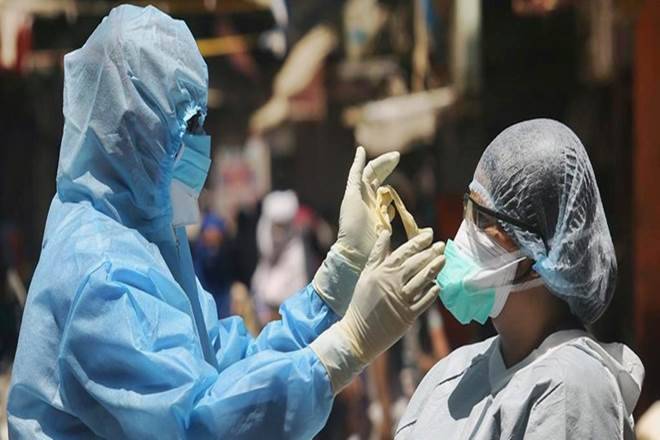
Objects detected:
Mask
Mask
Gloves
Coverall